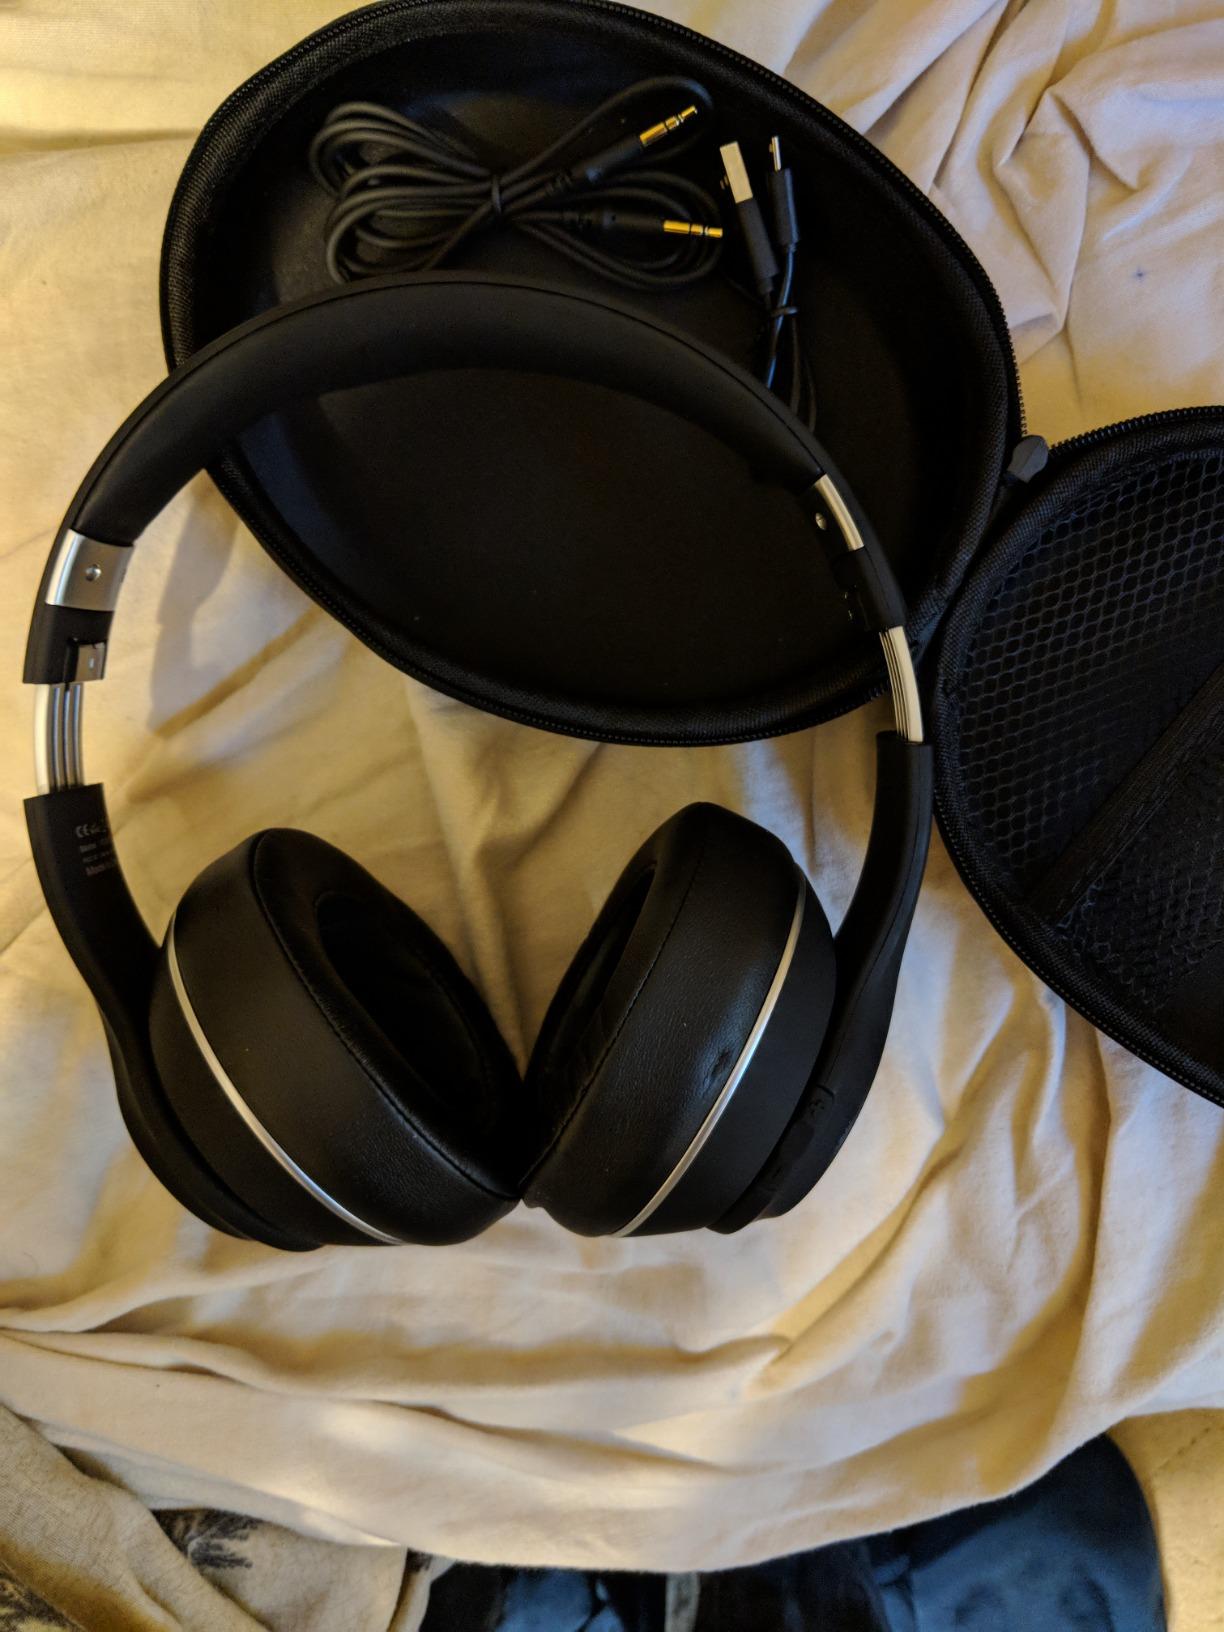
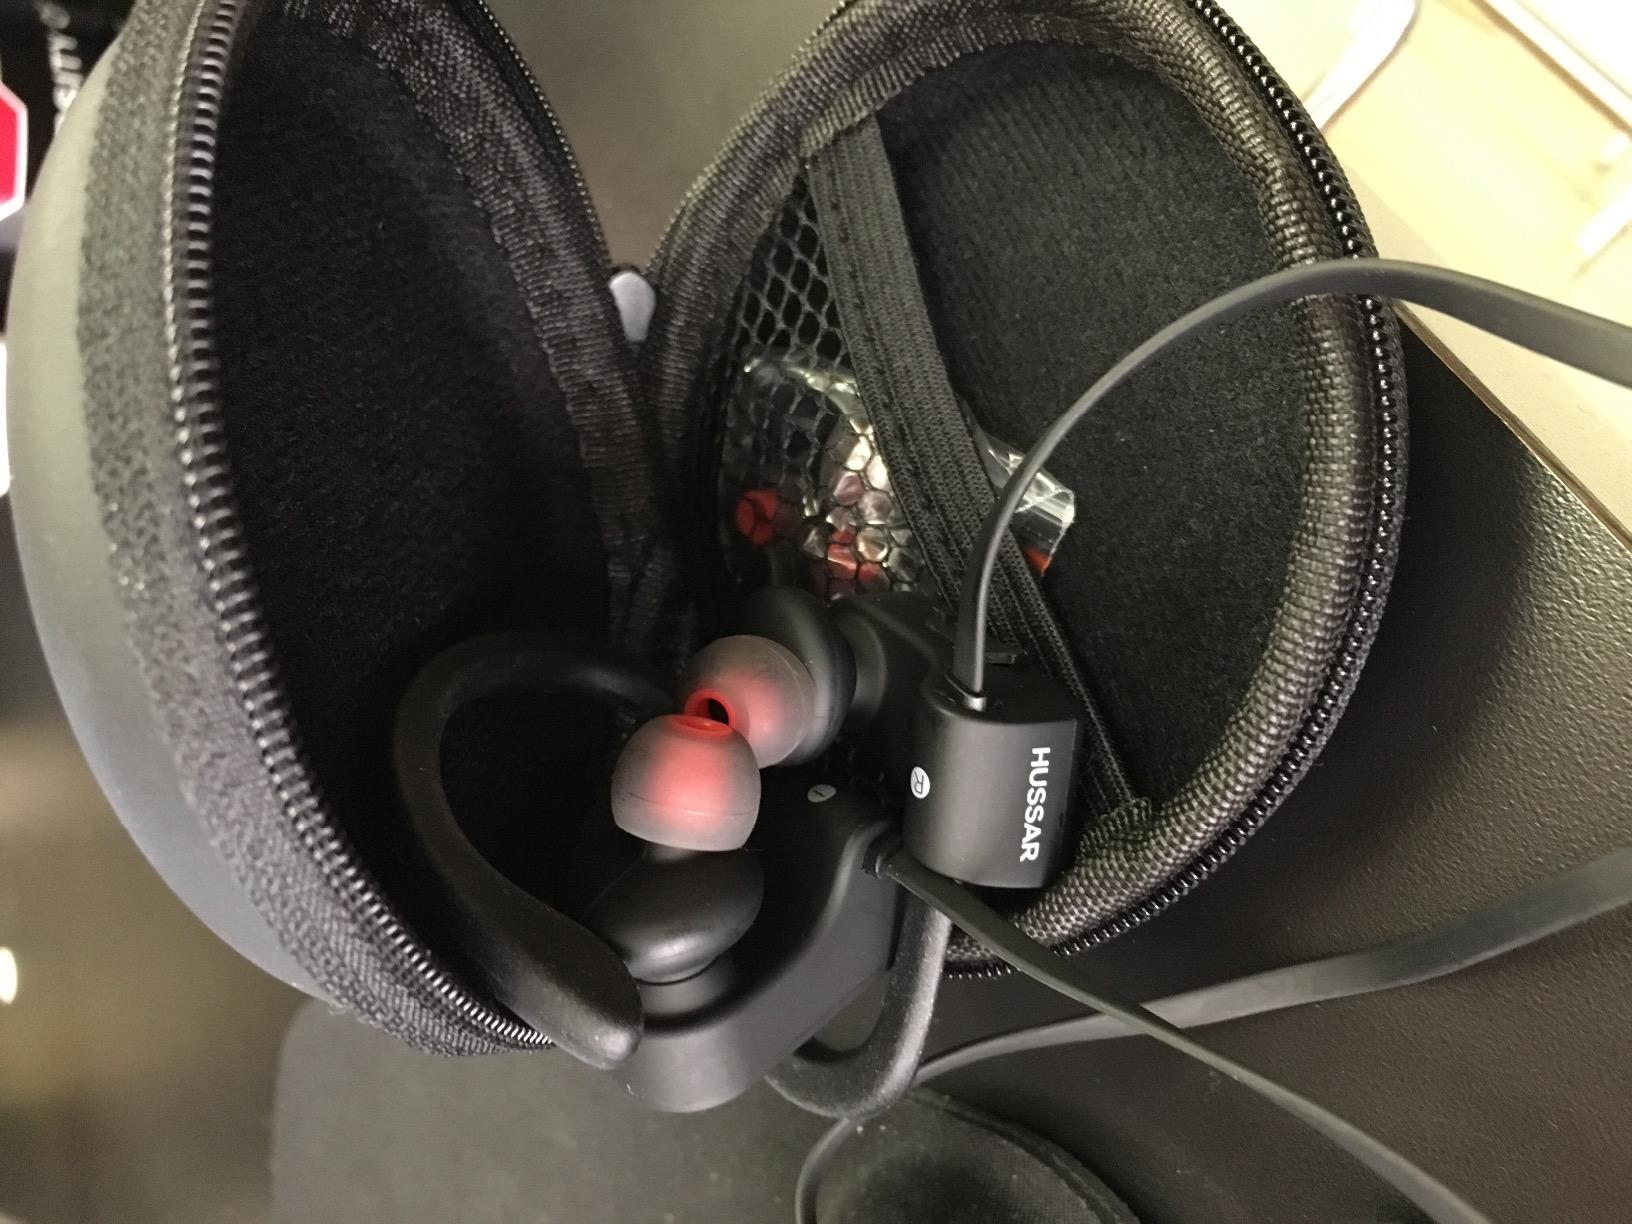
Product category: headphones
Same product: no